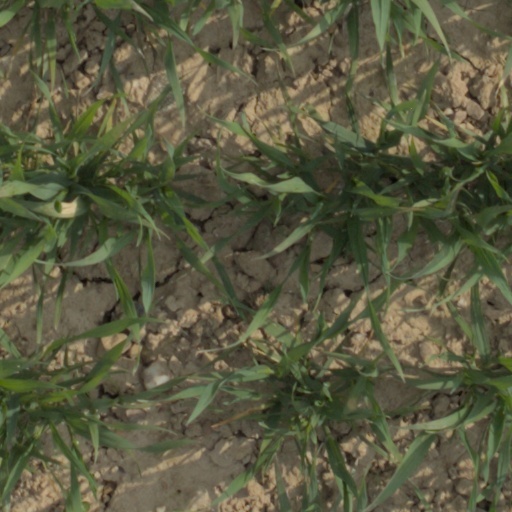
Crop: wheat